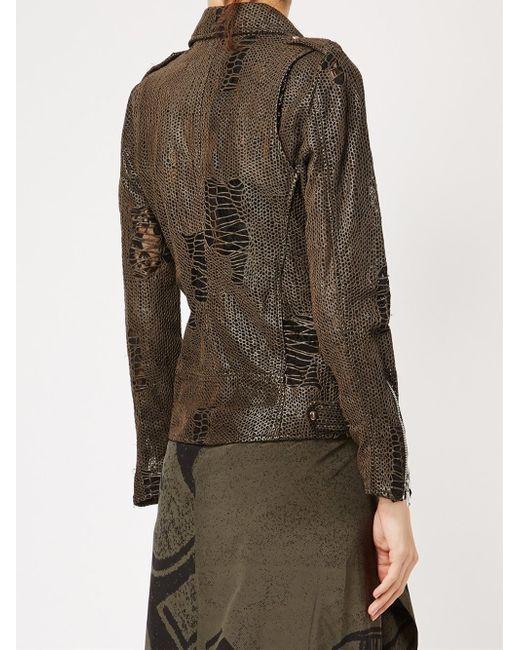
Brauner Ledermantel mit offen geschnittenen langen Ärmeln